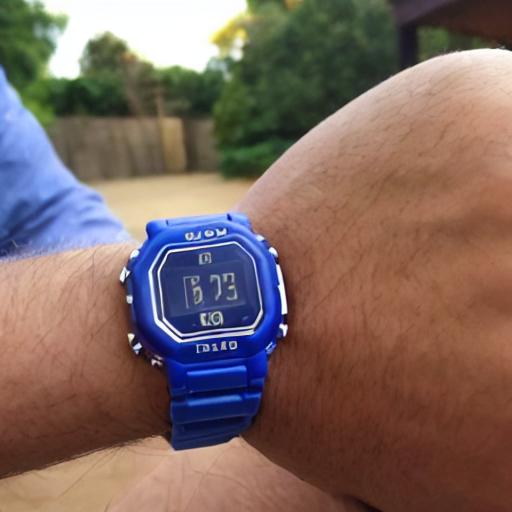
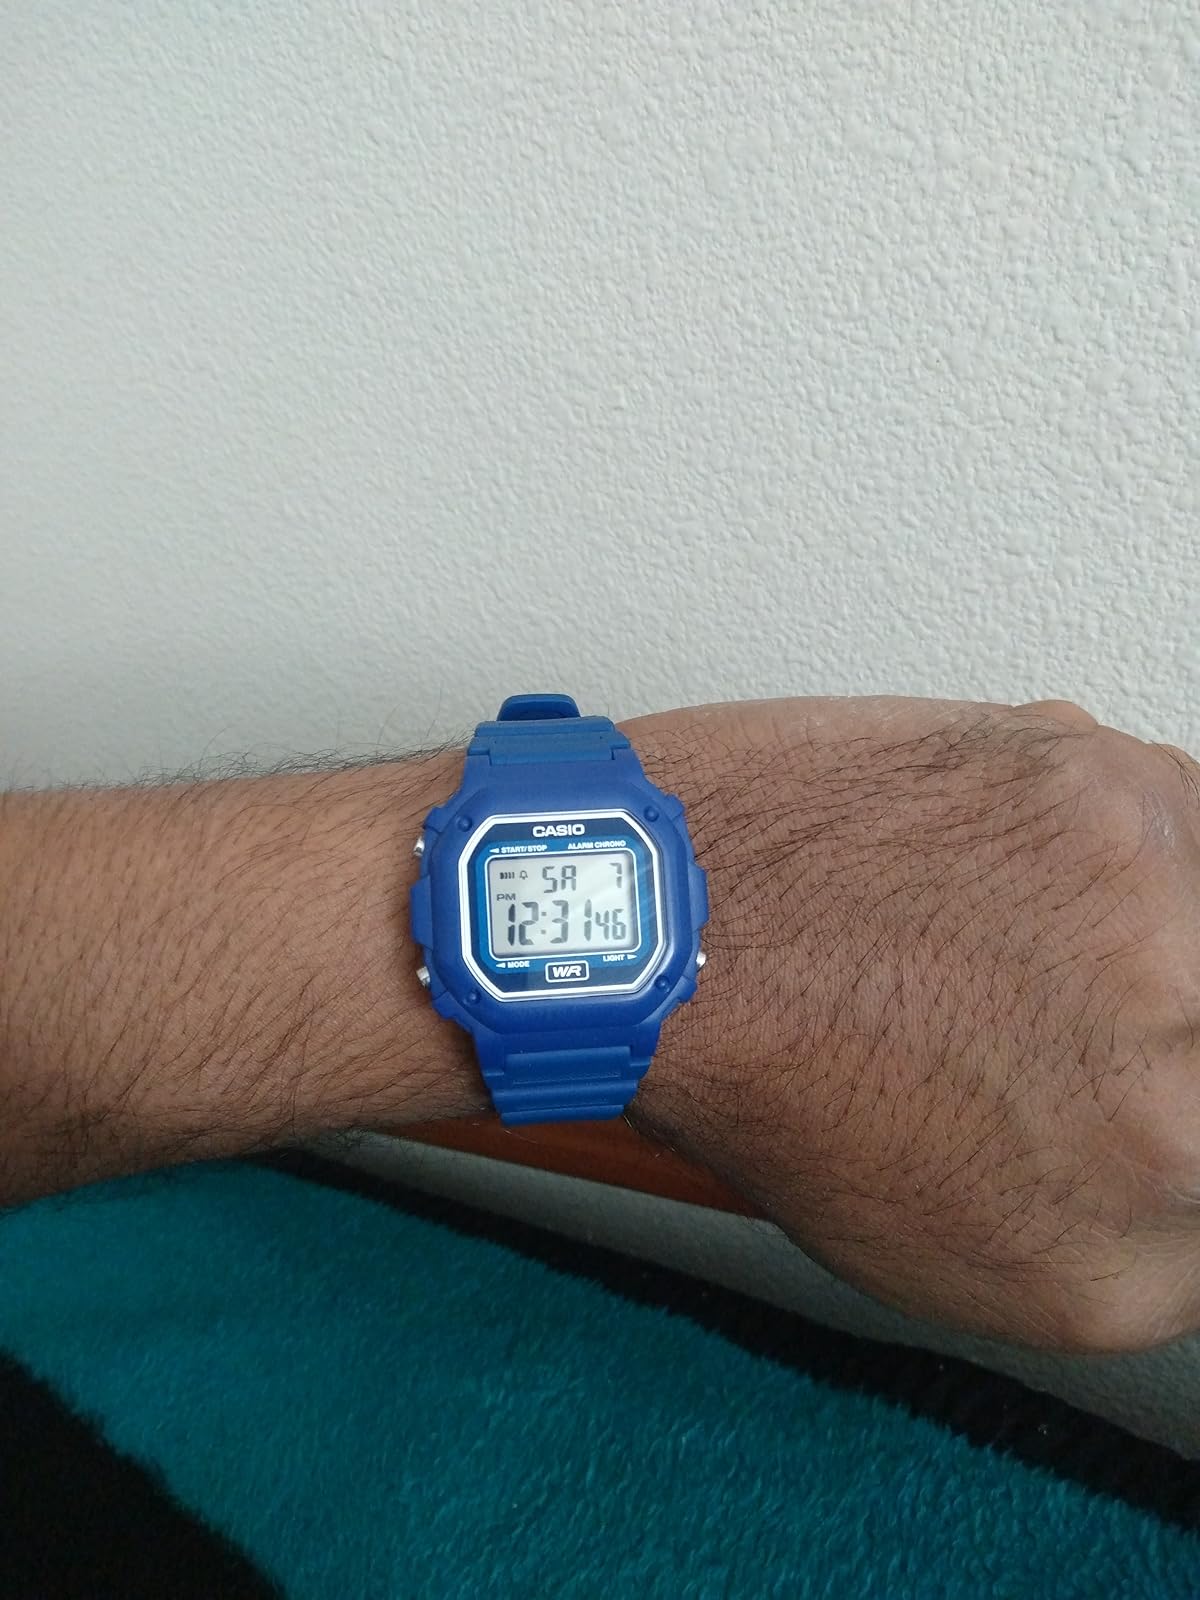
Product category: accessories_watch
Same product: no